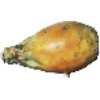
Label: Cactus fruit 1